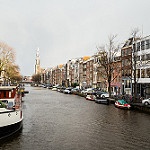
Scene: Outdoor